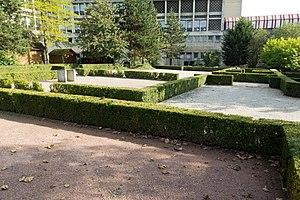
Site des vestiges gallo-romains de Lisieux. Les haies dessinent le plan des thermes enfouis. This building is inscrit au titre des Monuments Historiques. It is indexed in the Base Mérimée, a database of architectural heritage maintained by the French Ministry of Culture,
Cette liste de parcs et jardins publics de France recense l'ensemble des jardins publics, parcs publics et espaces verts appartenant aux collectivités territoriales de France. Les parcs et jardins appartenant à des institutions ou des établissements publics français figurant dans cette liste sont des propriétés privées.
Le jardin archéologique de l'hôpital est un jardin public situé à proximité de l'hôpital Robert-Bisson, à Lisieux, dans le département du Calvados. Les vestiges gallo-romains exposés ont été dégagés lors des fouilles archéologiques effectuées de 1978 à 1985 et comprennent un édifice thermal et un édifice privé ; les archéologues ont pu retracer l'histoire de ce quartier du Iᵉʳ siècle au IIIᵉ siècle.